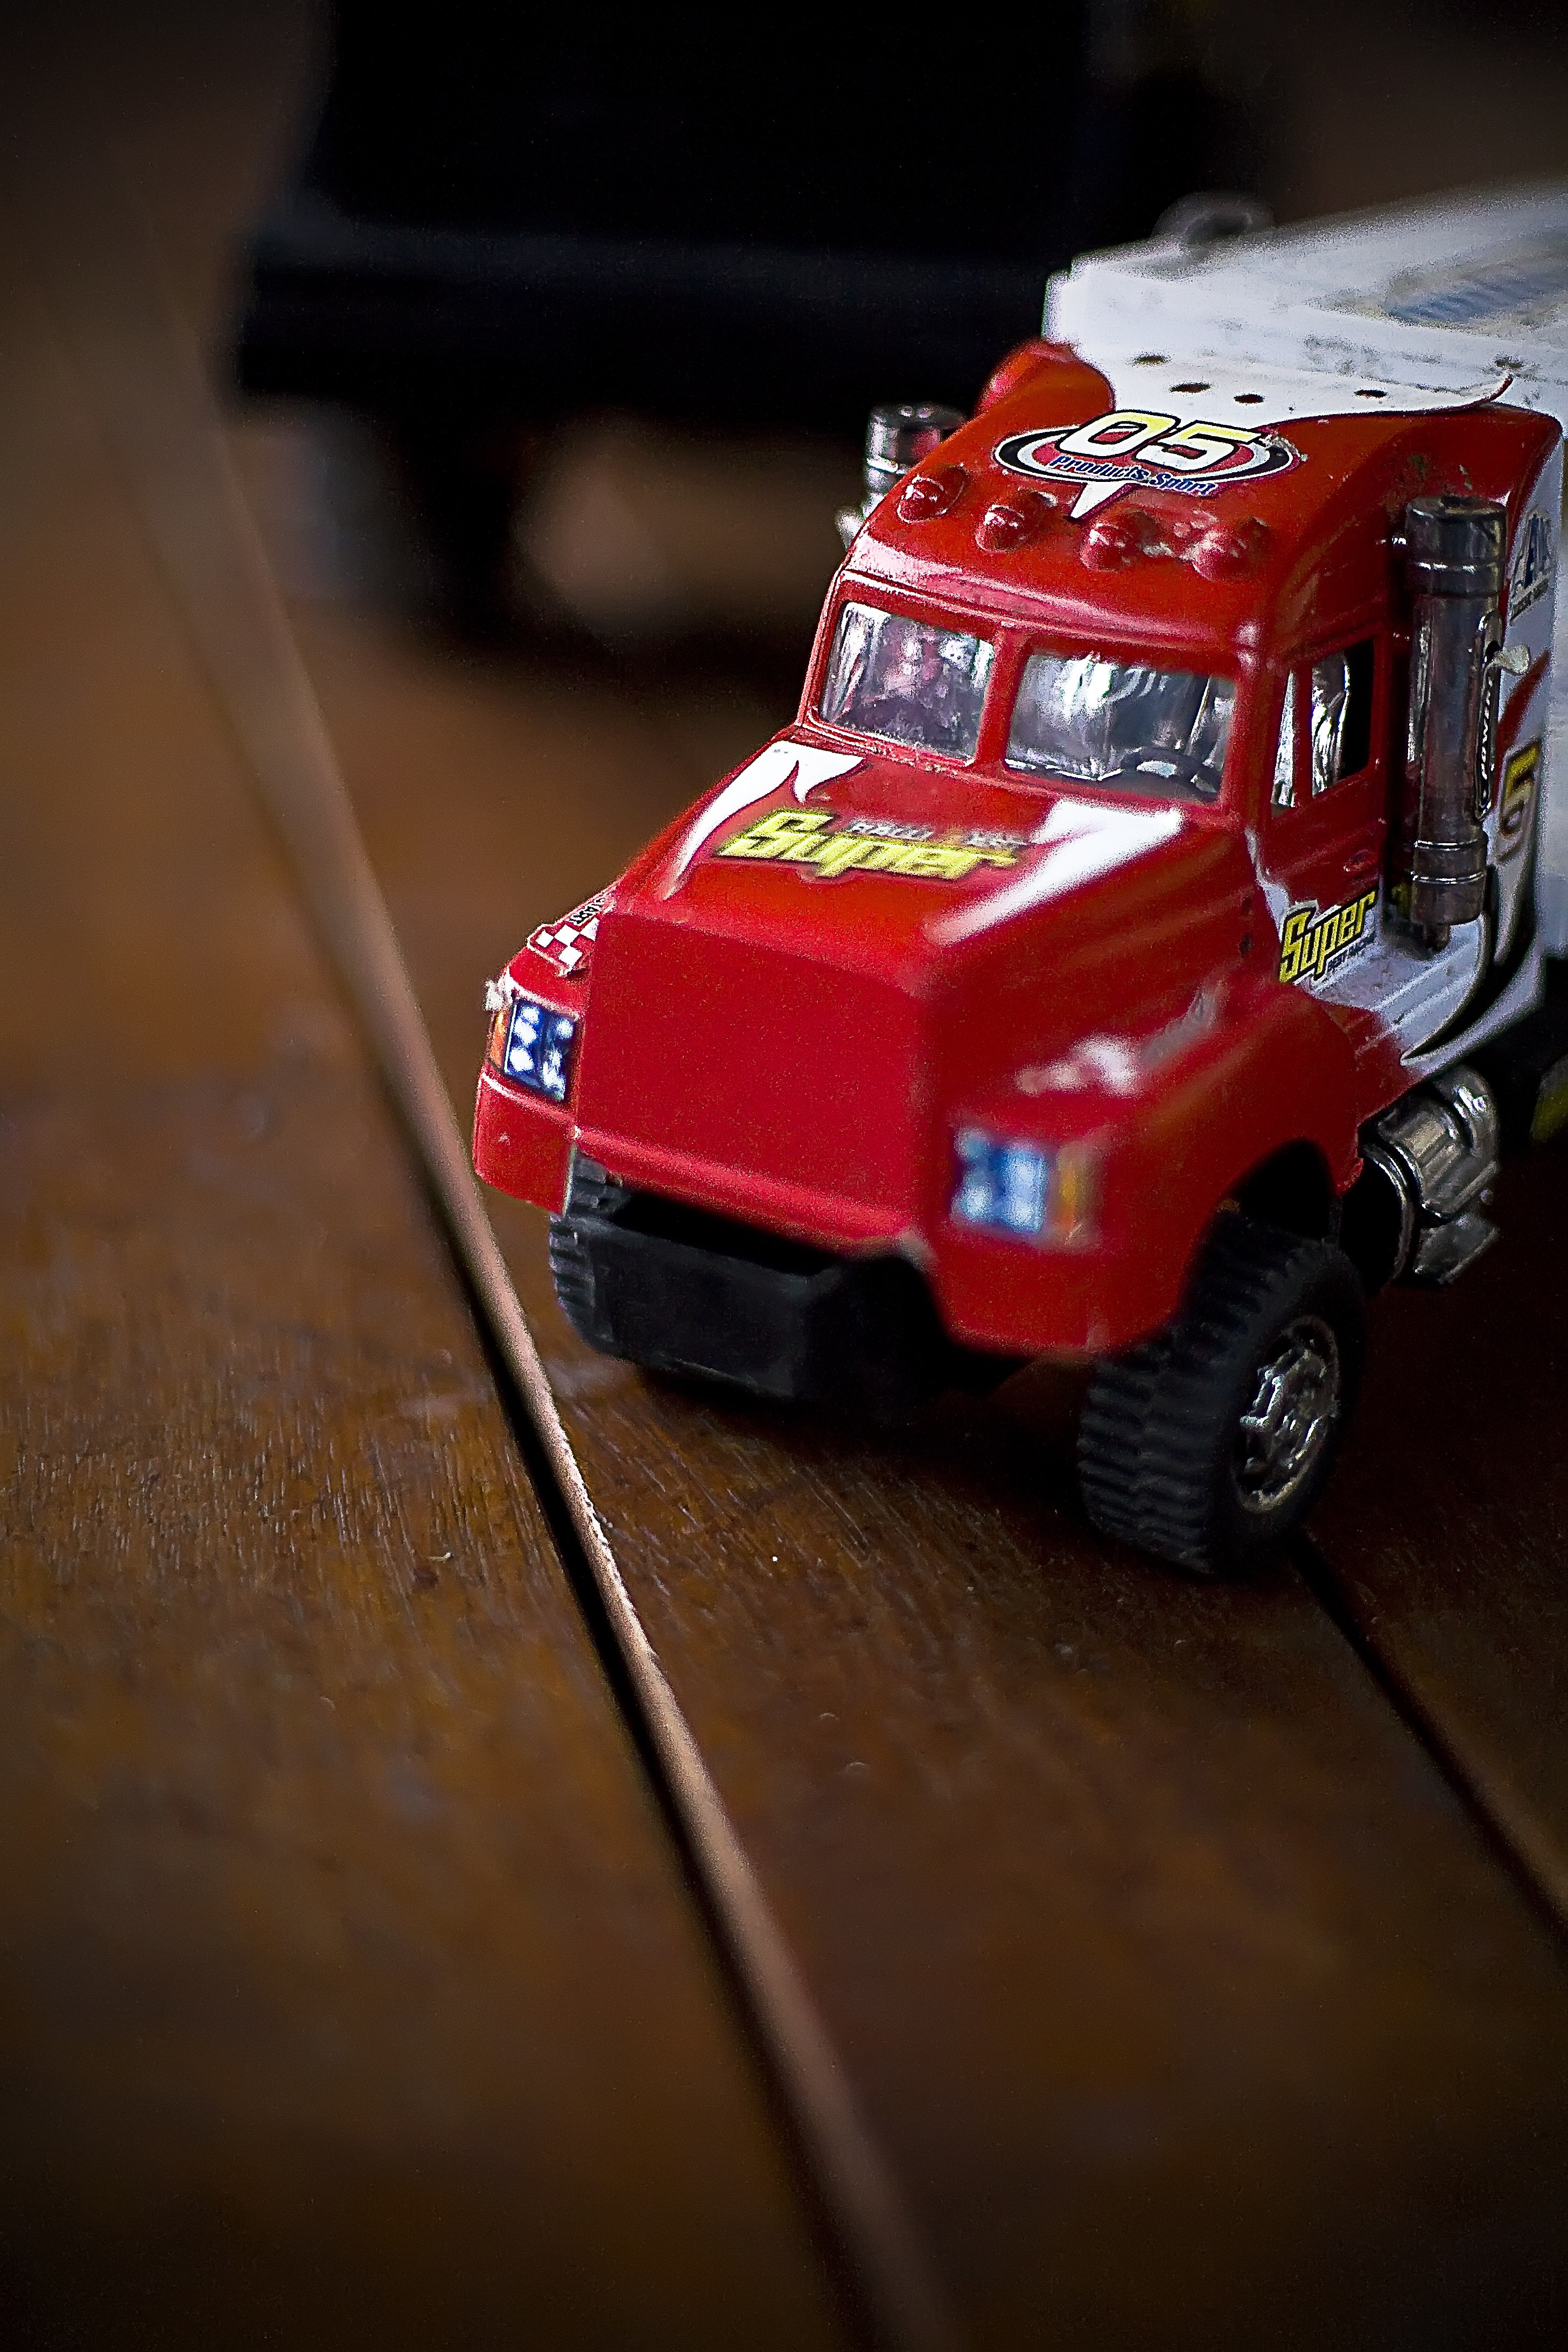
car, wheel, play, automobile, plastic, kid, travel, recreation, transportation, truck, young, red, vehicle, collection, small, auto, set, freight, toy, childhood, playful, miniature, preschooler, children, fun, happy, toddler, cargo, joy, imagination, entertainment, delivery, semi, preschool, pretend, auto racing, automobile make